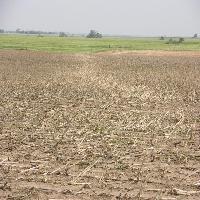
Weather: cloudy or overcast